Dolphin

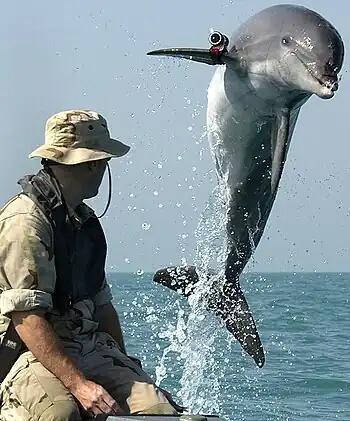
A military dolphin

There is debate over the welfare of cetaceans in captivity, and often welfare can vary greatly dependent on the levels of care being provided at a particular facility. In the United States, facilities are regularly inspected by federal agencies to ensure that a high standard of welfare is maintained. Additionally, facilities can apply to become accredited by the Association of Zoos and Aquariums (AZA), which (for accreditation) requires "the highest standards of animal care and welfare in the world" to be achieved. Facilities such as SeaWorld and the Georgia Aquarium are accredited by the AZA. Organizations such as World Animal Protection and the Whale and Dolphin Conservation campaign against the practice of keeping them in captivity. In captivity, they often develop pathologies, such as the dorsal fin collapse seen in 60–90% of male orca. Captives have vastly reduced life expectancies, on average only living into their 20s, although there are examples of orcas living longer, including several over 30 years old, and two captive orcas, Corky II and Lolita, are in their mid-40s. In the wild, females who survive infancy live 46 years on average, and up to 70–80 years in rare cases. Wild males who survive infancy live 31 years on average, and up to 50–60 years. Captivity usually bears little resemblance to wild habitat, and captive whales' social groups are foreign to those found in the wild. Critics claim captive life is stressful due to these factors and the requirement to perform circus tricks that are not part of wild orca behavior. Wild orcas may travel up to in a day, and critics say the animals are too big and intelligent to be suitable for captivity. Captives occasionally act aggressively towards themselves, their tankmates, or humans, which critics say is a result of stress.